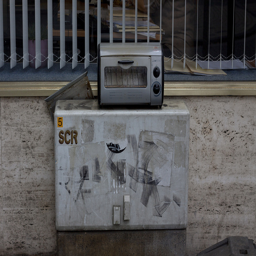
A beat up metal box with a toaster oven sitting on it.
a box with a small oven sitting on top of it
A shiny metal small toaster oven sitting by a window.
A toaster oven sitting near a window with blinds
A microwave toaster sitting on top of a freezer